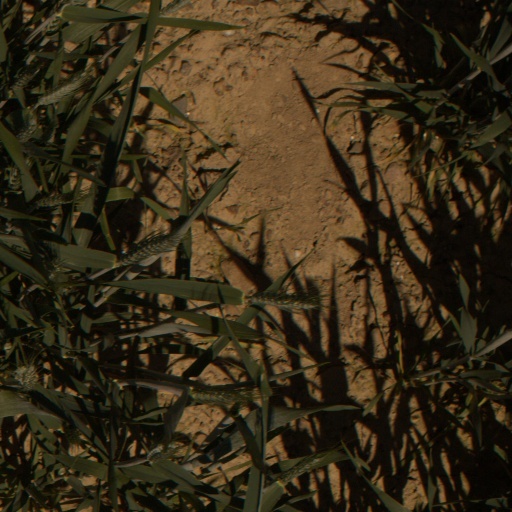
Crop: wheat